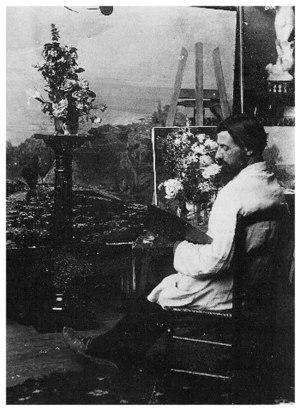
Le peintre français Jules Flour (1864-1921) dans son atelier.
Le Groupe des Treize est un groupement de peintres avignonnais fondé et présidé, en 1912, par Clément Brun, à la suite de la décision du président de la « Société vauclusienne des amis des arts » d'exclure d'une exposition les sculpteurs, graveurs et architectes de Vaucluse, ainsi que les artistes des départements limitrophes.
De nombreuses personnalités sont liées à l'histoire du territoire d'Avignon et de sa ville. Qu’ils y soient nés ou simplement fortement liés, on trouve des personnalités religieuses comme des papes ou des cardinaux, des personnalités politiques présentes ou passées, des militaires, des sportifs, des artistes, qu’ils soient sculpteurs, peintres, bâtisseurs, chanteurs, écrivains et poètes dont plusieurs membres du Félibrige.
Jules Flour, né le 6 août 1864 à Avignon et mort le 10 février 1921 dans la même ville, est un maître provençal de peinture, qui fut professeur à l'École des beaux-arts d'Avignon, et membre du Groupe des Treize.